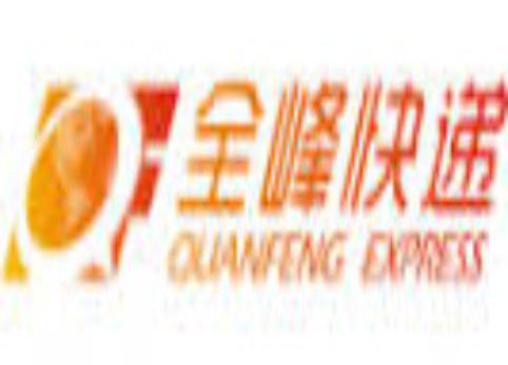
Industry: Others